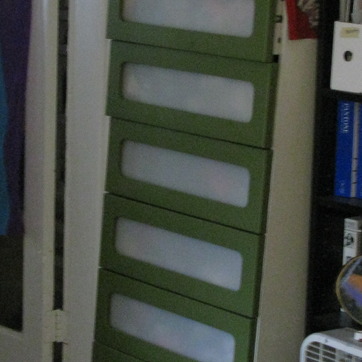
Material: plastic